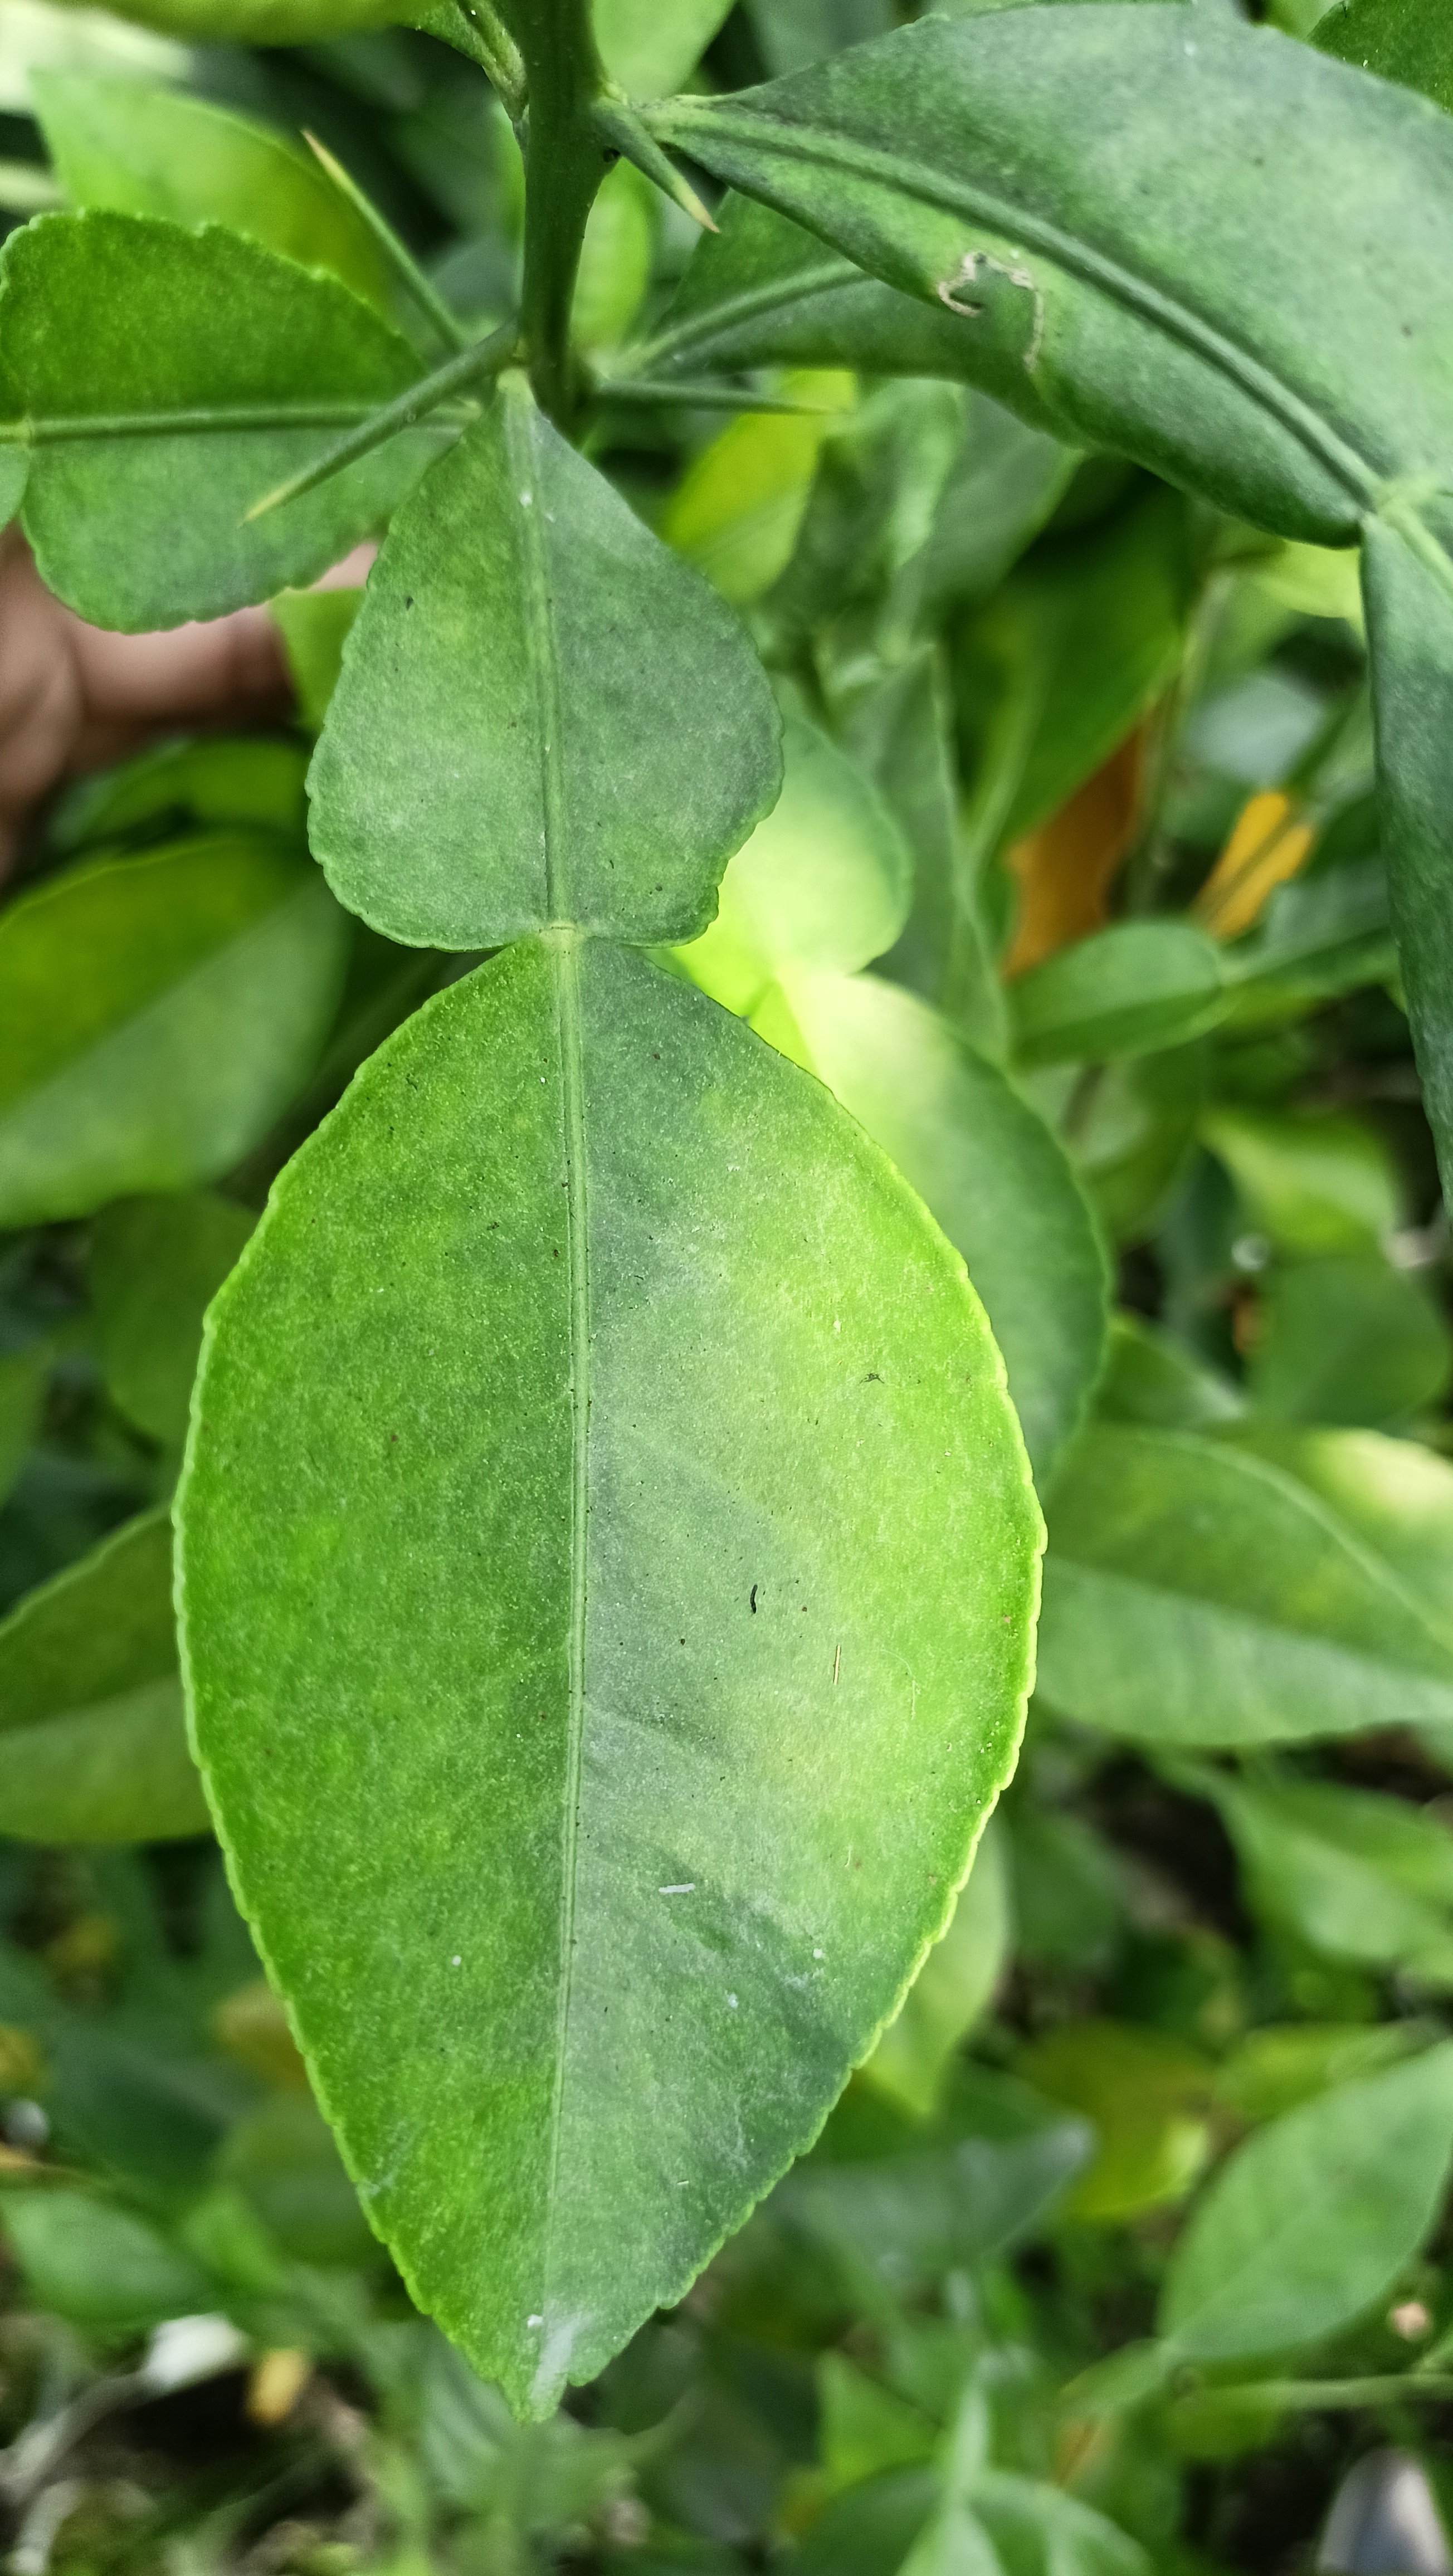
Mandarin leaf variety: Nagpuri